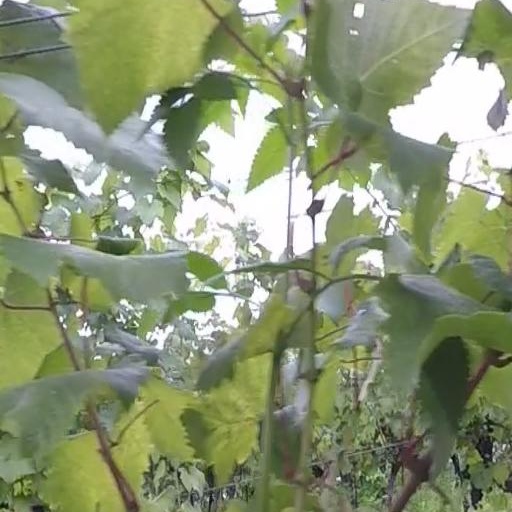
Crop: grape